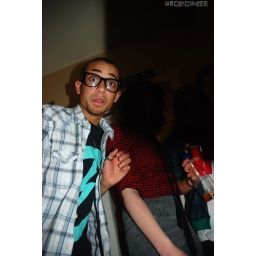
all the girls standing in the line for the bathroom 221